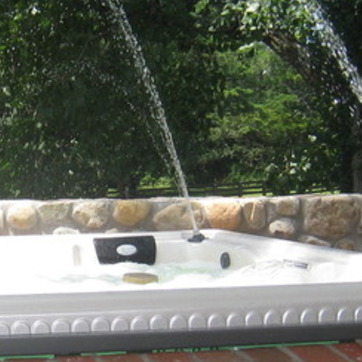
Material: water